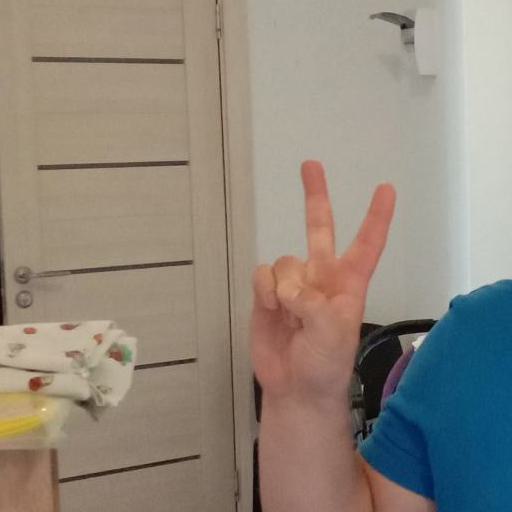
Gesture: peace